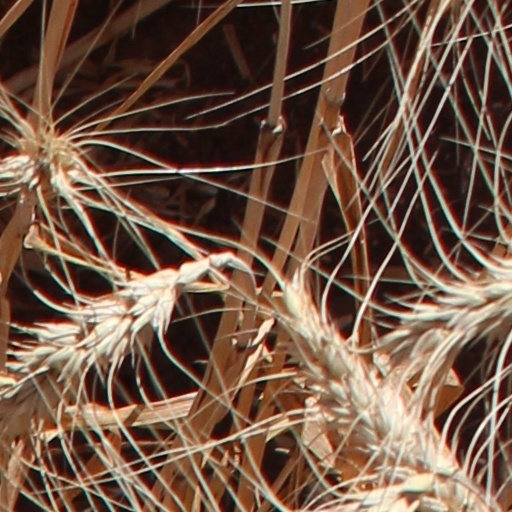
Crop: wheat